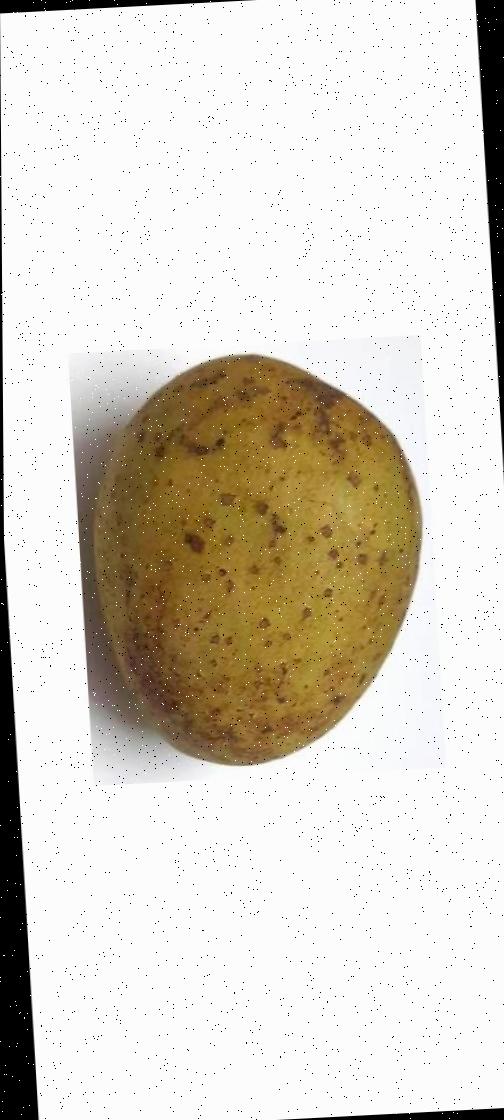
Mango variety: Gourmoti